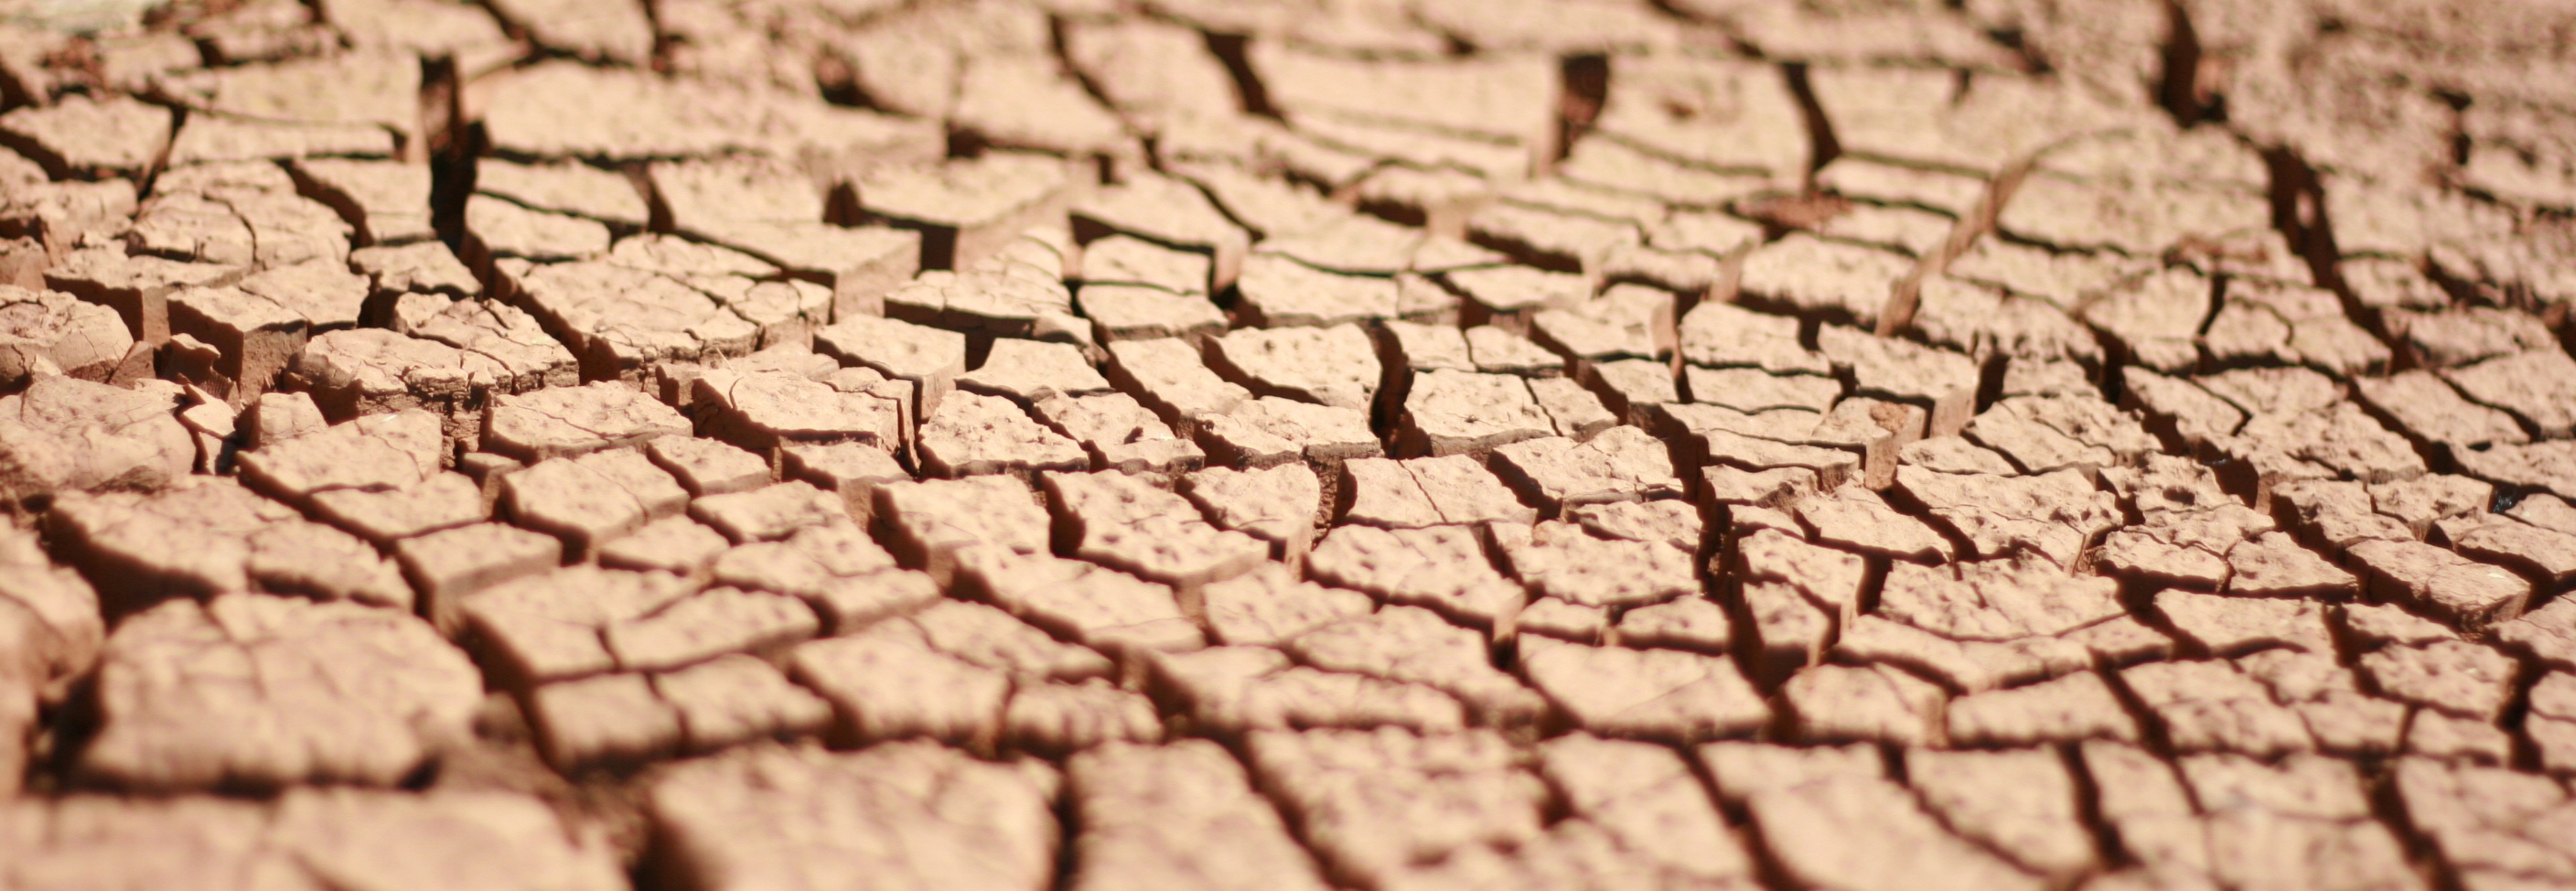
tree, branch, wood, texture, trunk, soil, close up, disaster, drought, cracked earth, dry land